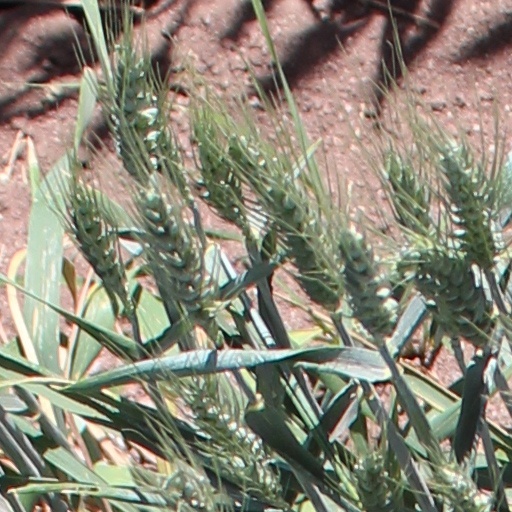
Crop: wheat